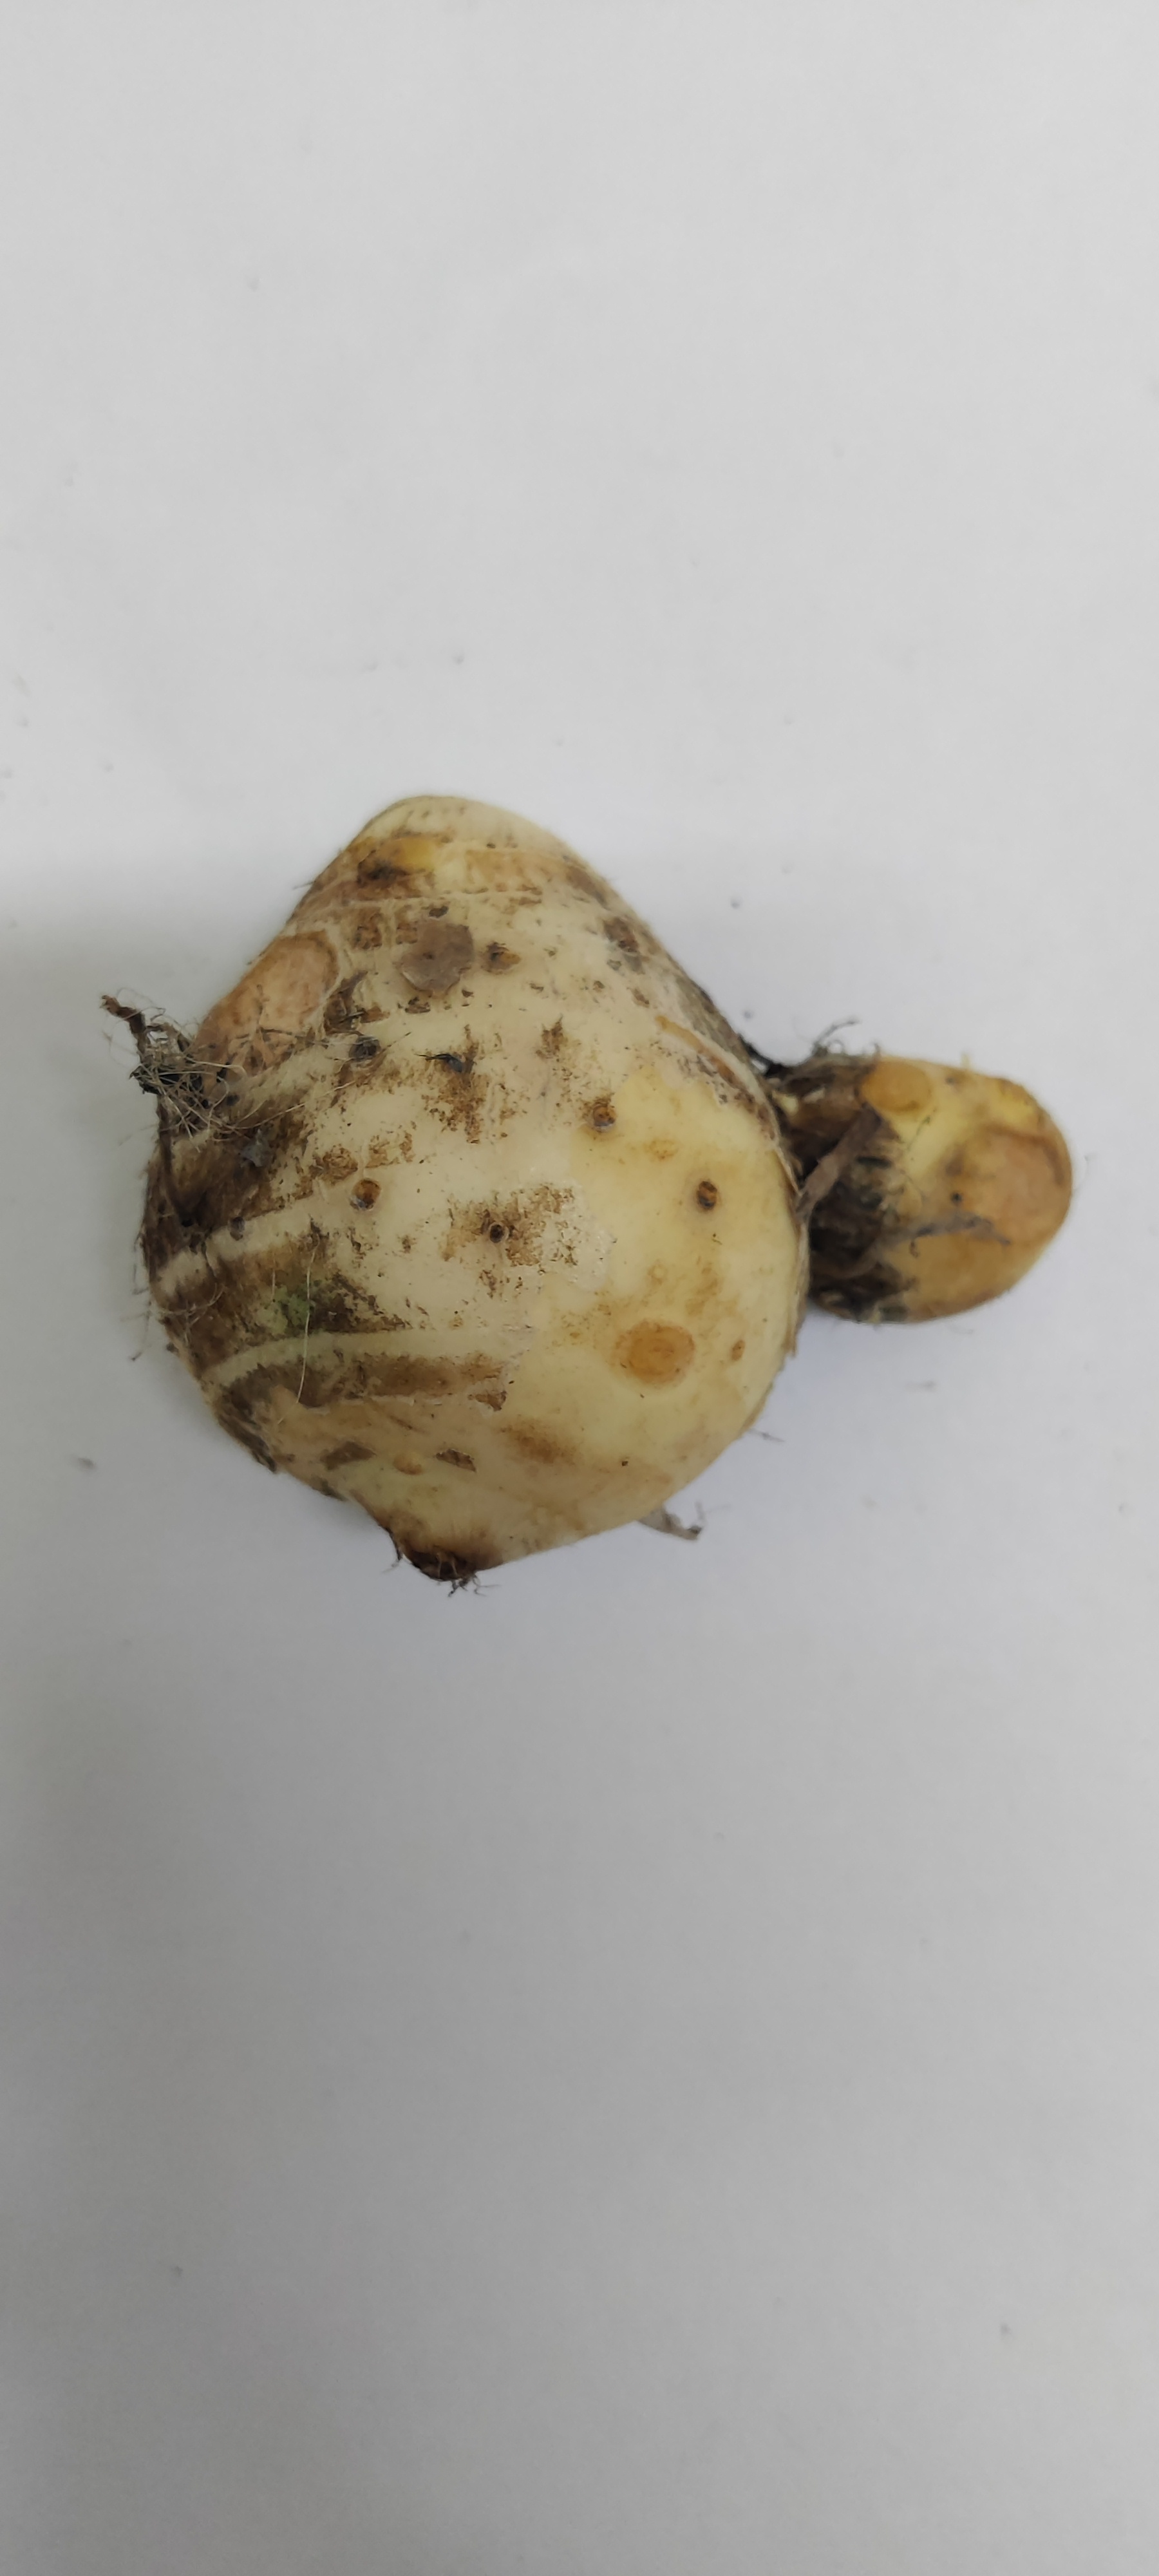
Crop: Taro root
Condition: Fresh